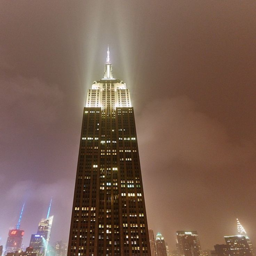
when it gets hazy or foggy at night , our lights make us look like a flashlight beaming into the sky .